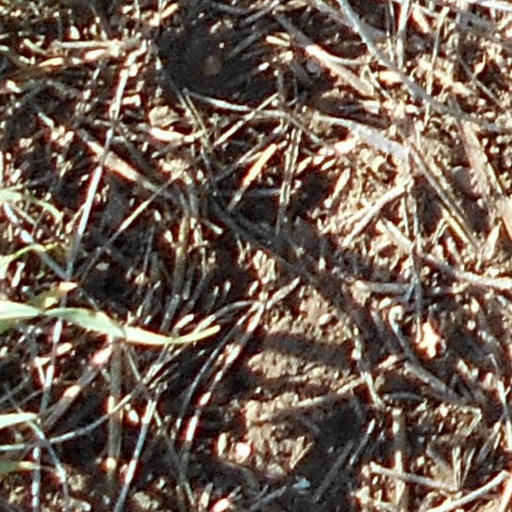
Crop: wheat